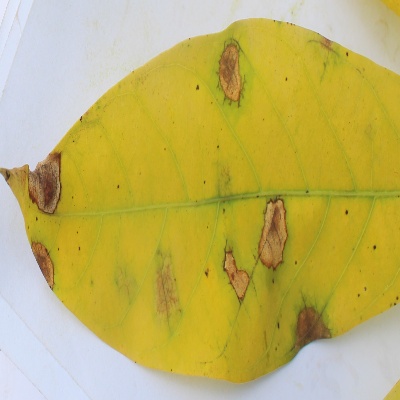
Crop: Cassava
Condition: brown spot